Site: brandenburg
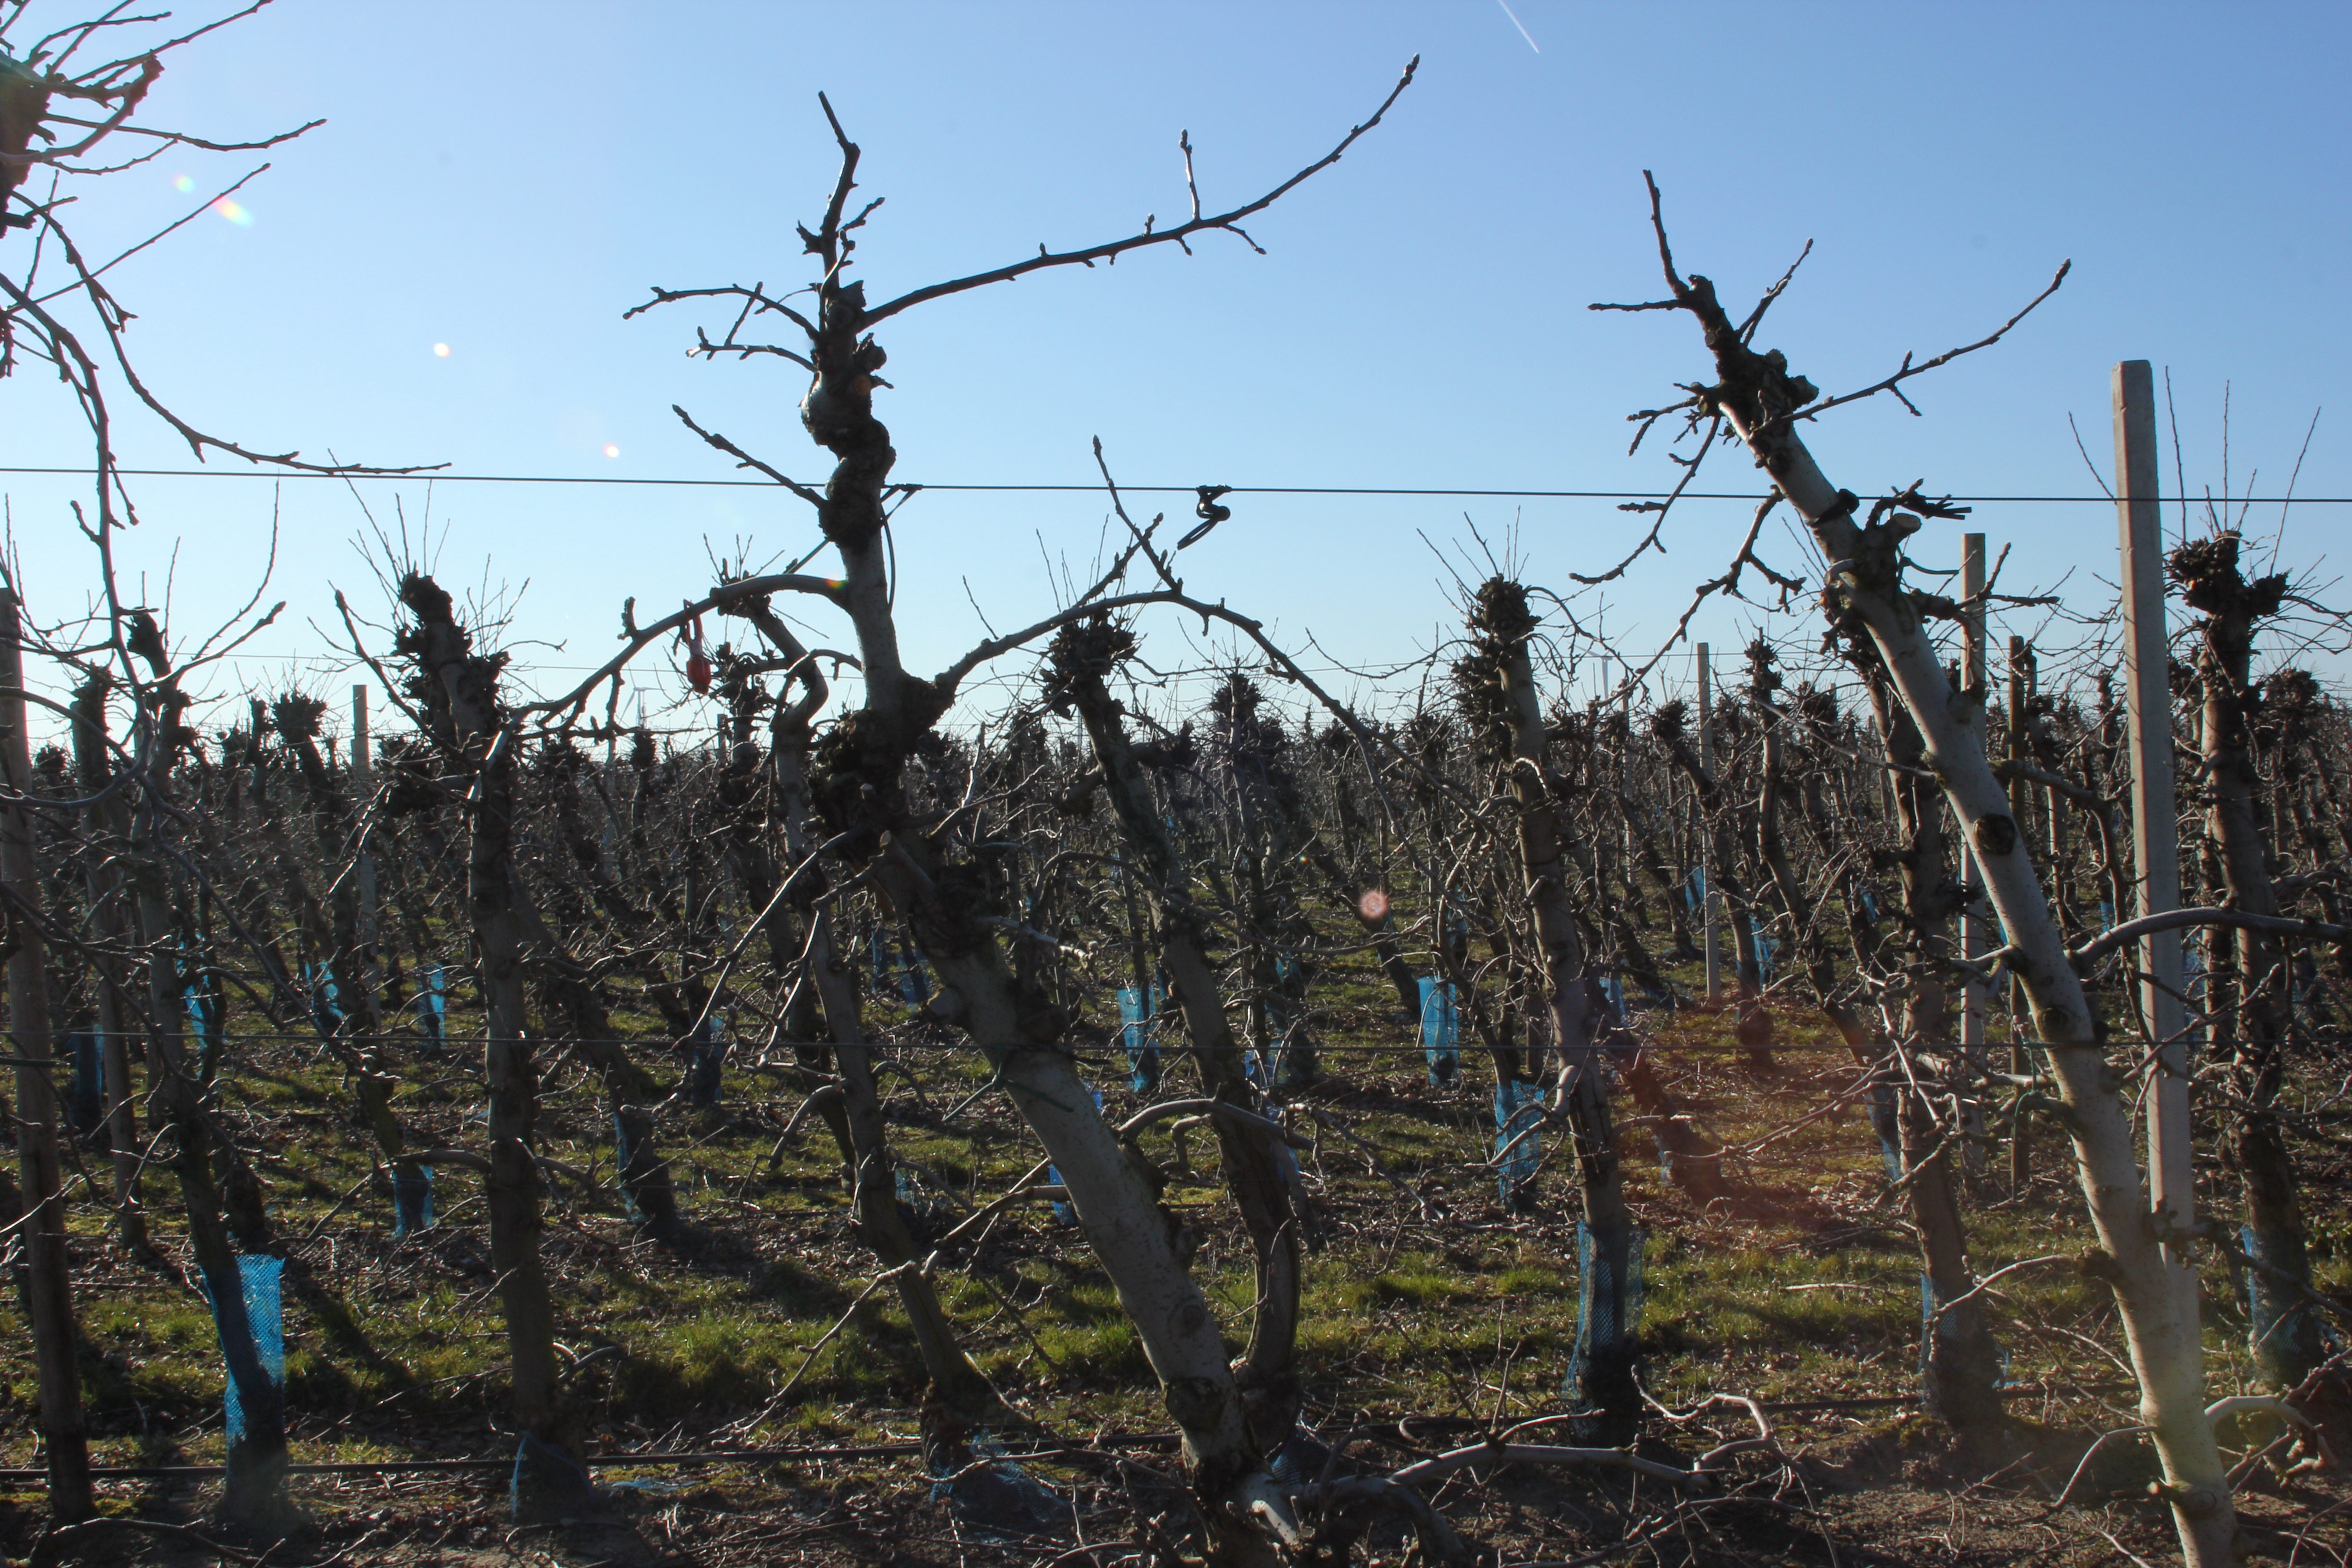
Growth stage (BBCH 03): Bud development